1994 NASCAR Busch Series

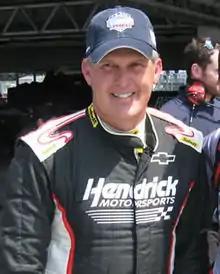
David Green, the 1994 Busch Series champion

The 1994 NASCAR Busch Series began February 19 and ended October 22. David Green of Labonte Motorsports won the championship.